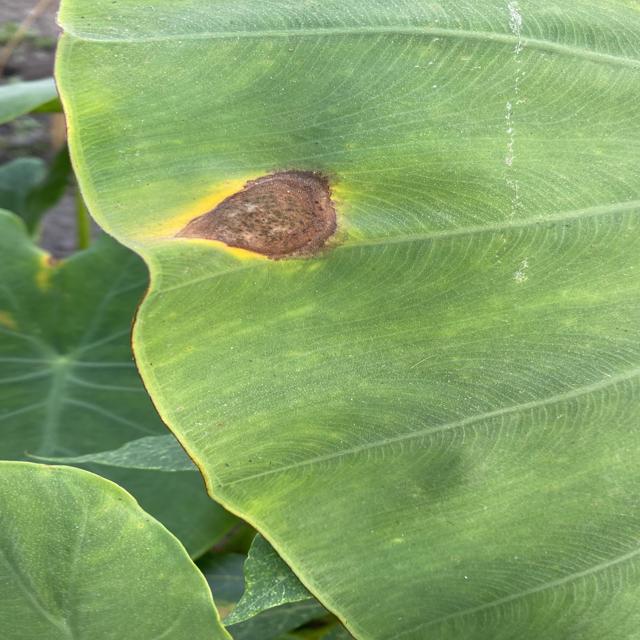
Label: Mid_Blight